Dryhope Tower

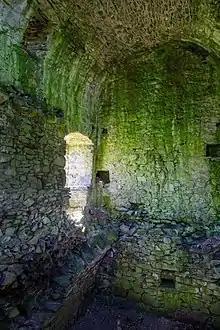
The vault of the basement partially survives, so that the ground floor and first floor can be viewed at the same time.

Built of local stone, Dryhope Tower was originally a four storey building, with the first two storeys of vaulted construction. The tower rests within the remains of a barmkin which also contained other buildings.